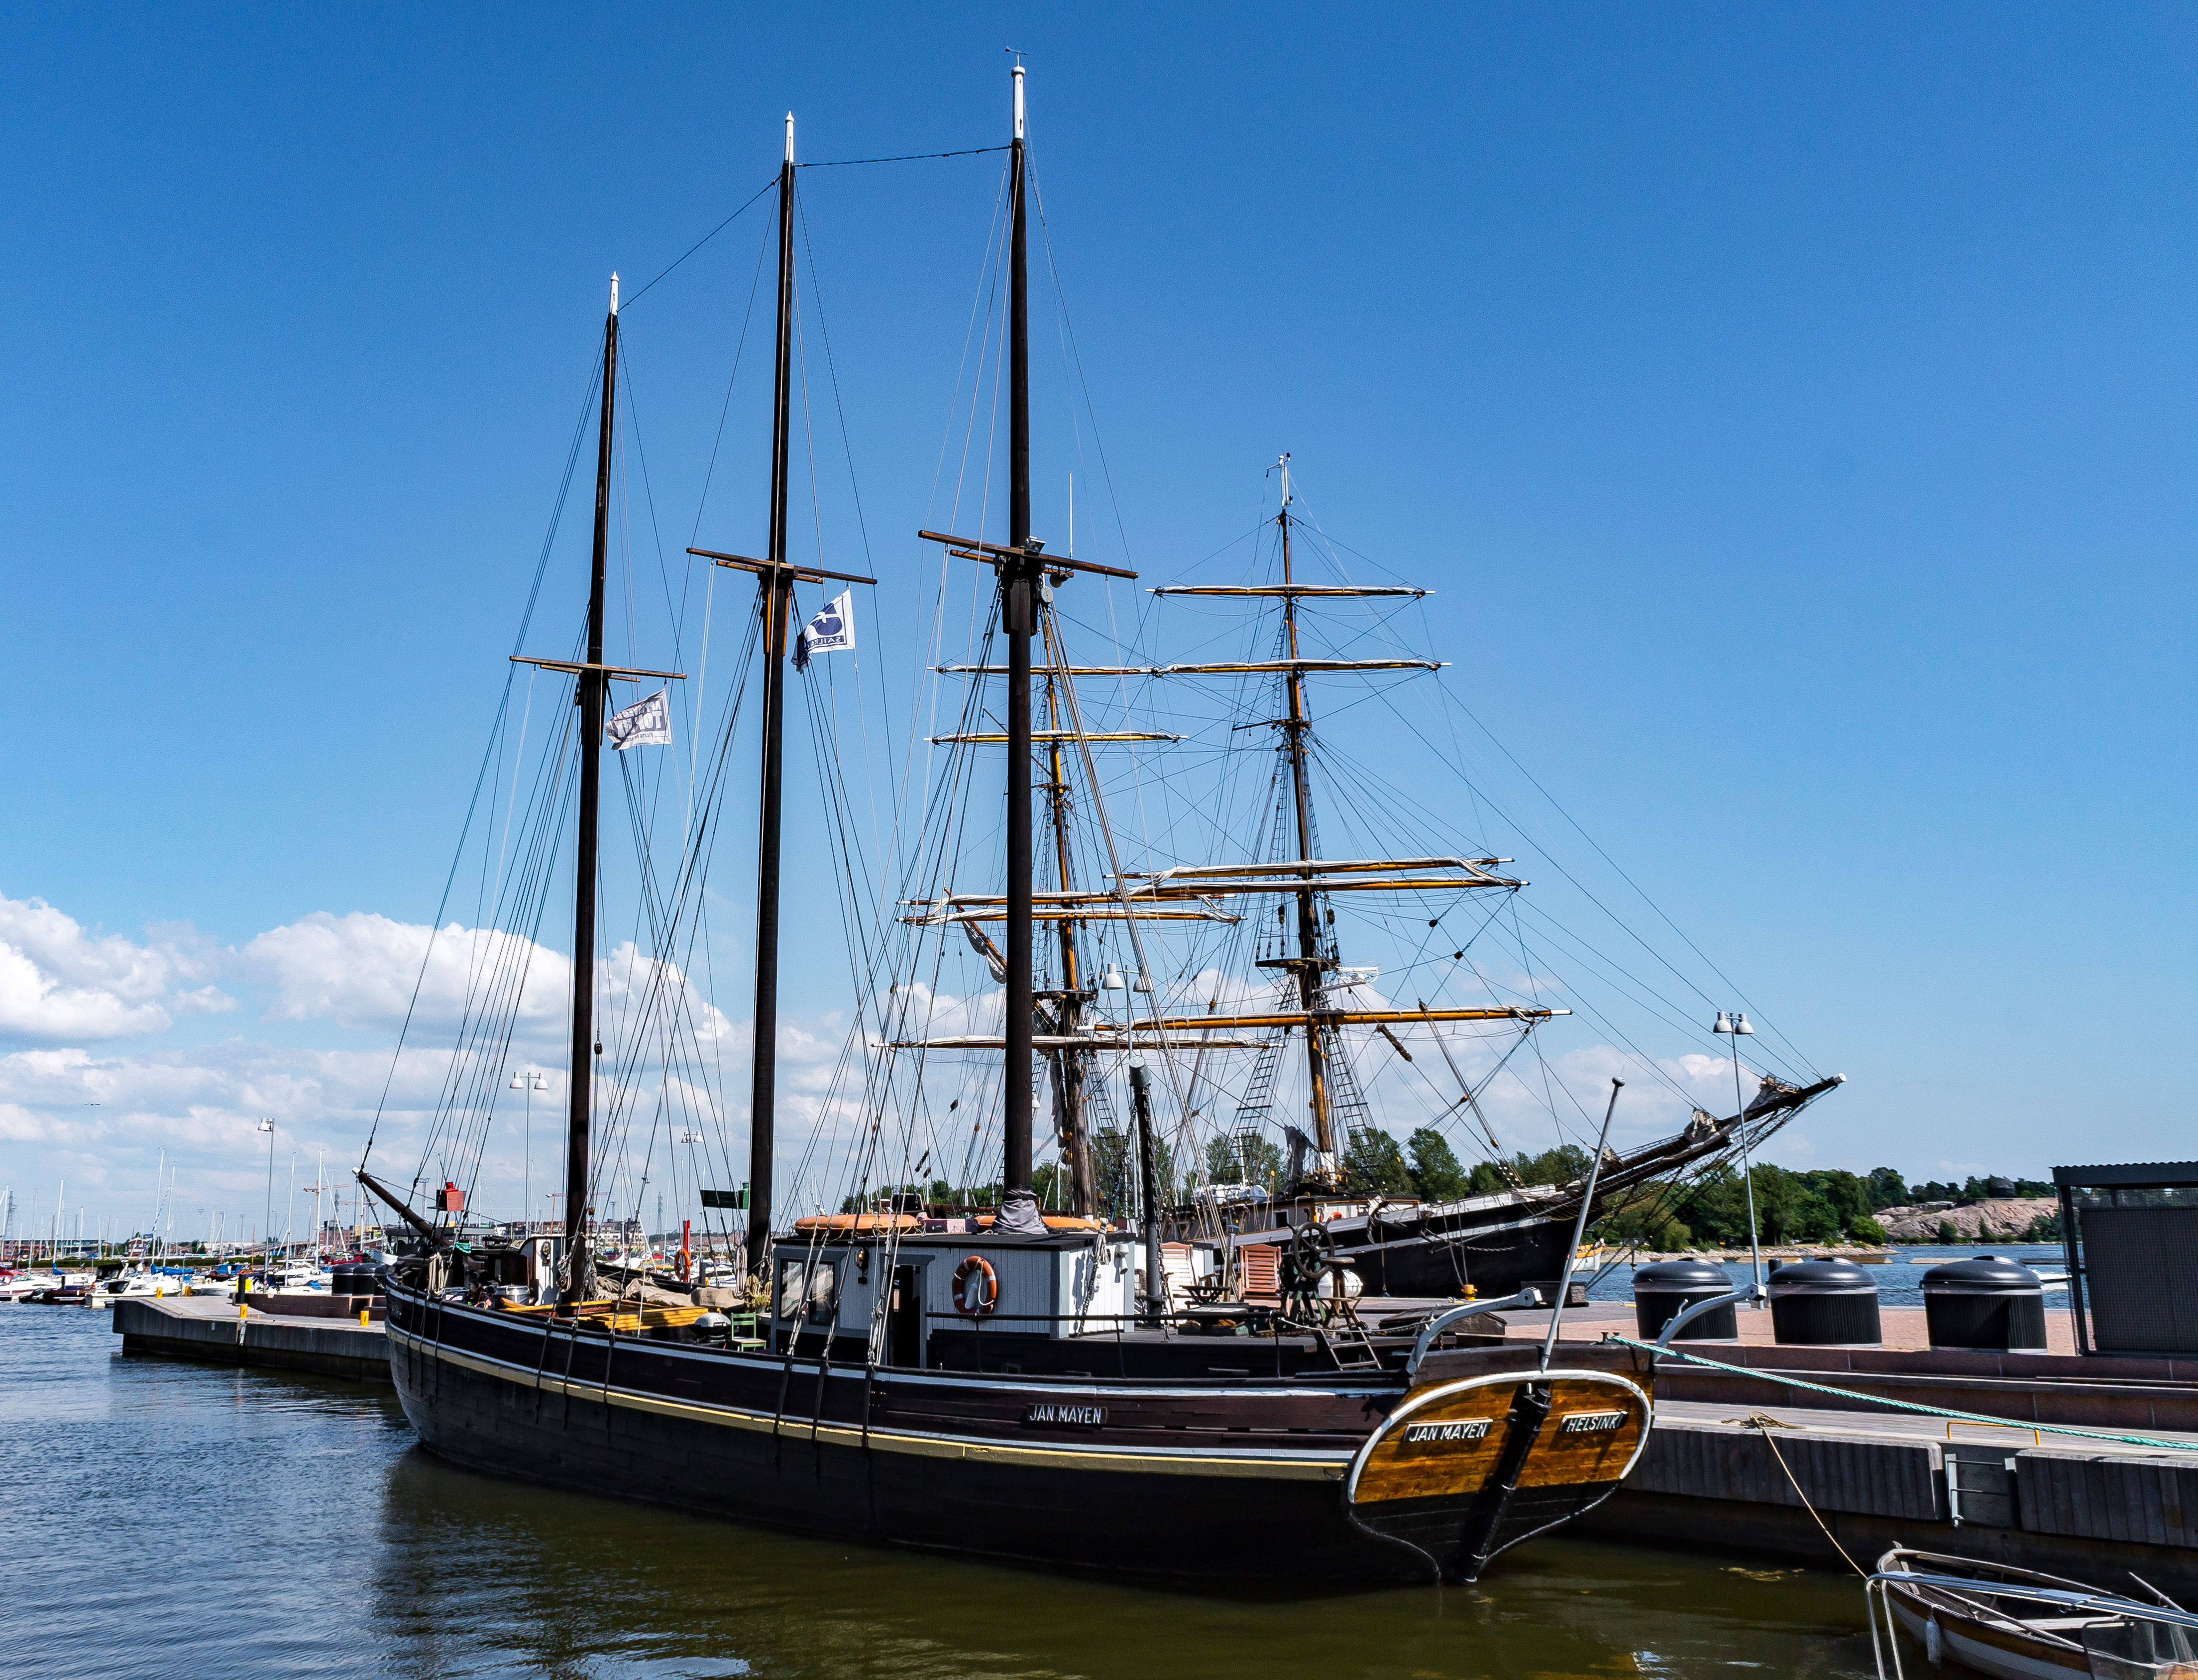
sea, water, sky, boat, pier, ship, vehicle, mast, harbor, sailboat, clouds, boats, ships, sail, tall, finland, helsinki, tallship, masts, watercraft, schooner, windjammer, barque, kruununhaka, halkolaituri, brig, sailing ship, janmayen, tall ship, galleon, caravel, brigantine, barquentine